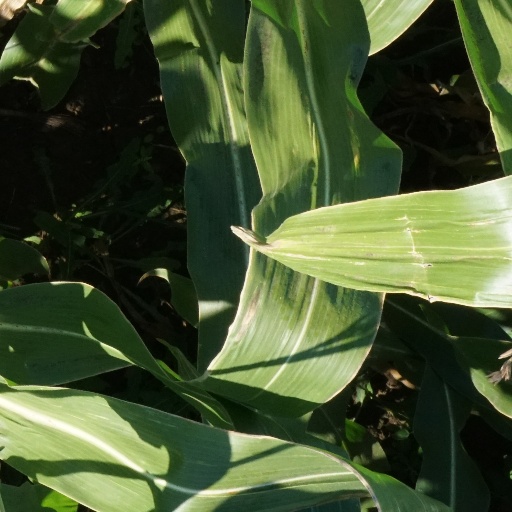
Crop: maize; corn